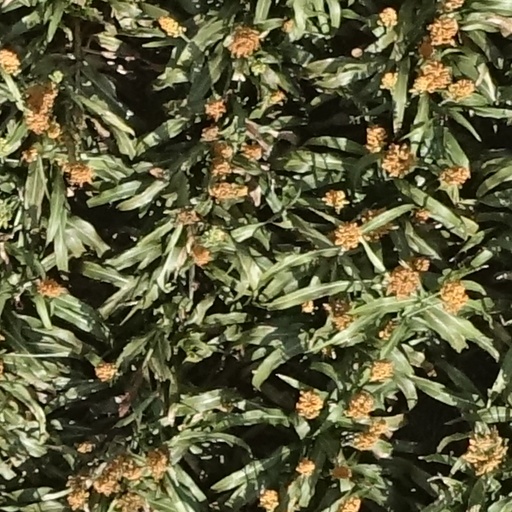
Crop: sorghum